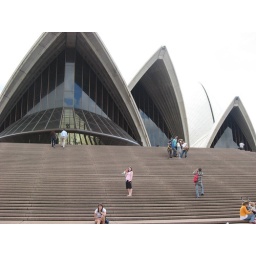
I'm in the middle with the orange fish